1980 Summer Olympics

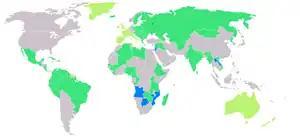
Participating nations

The only two cities to bid for the 1980 Summer Olympics were Moscow and Los Angeles. The choice between them was made at the 75th IOC Session in Vienna, Austria on 23 October 1974. Los Angeles would eventually host the 1984 Summer Olympics.